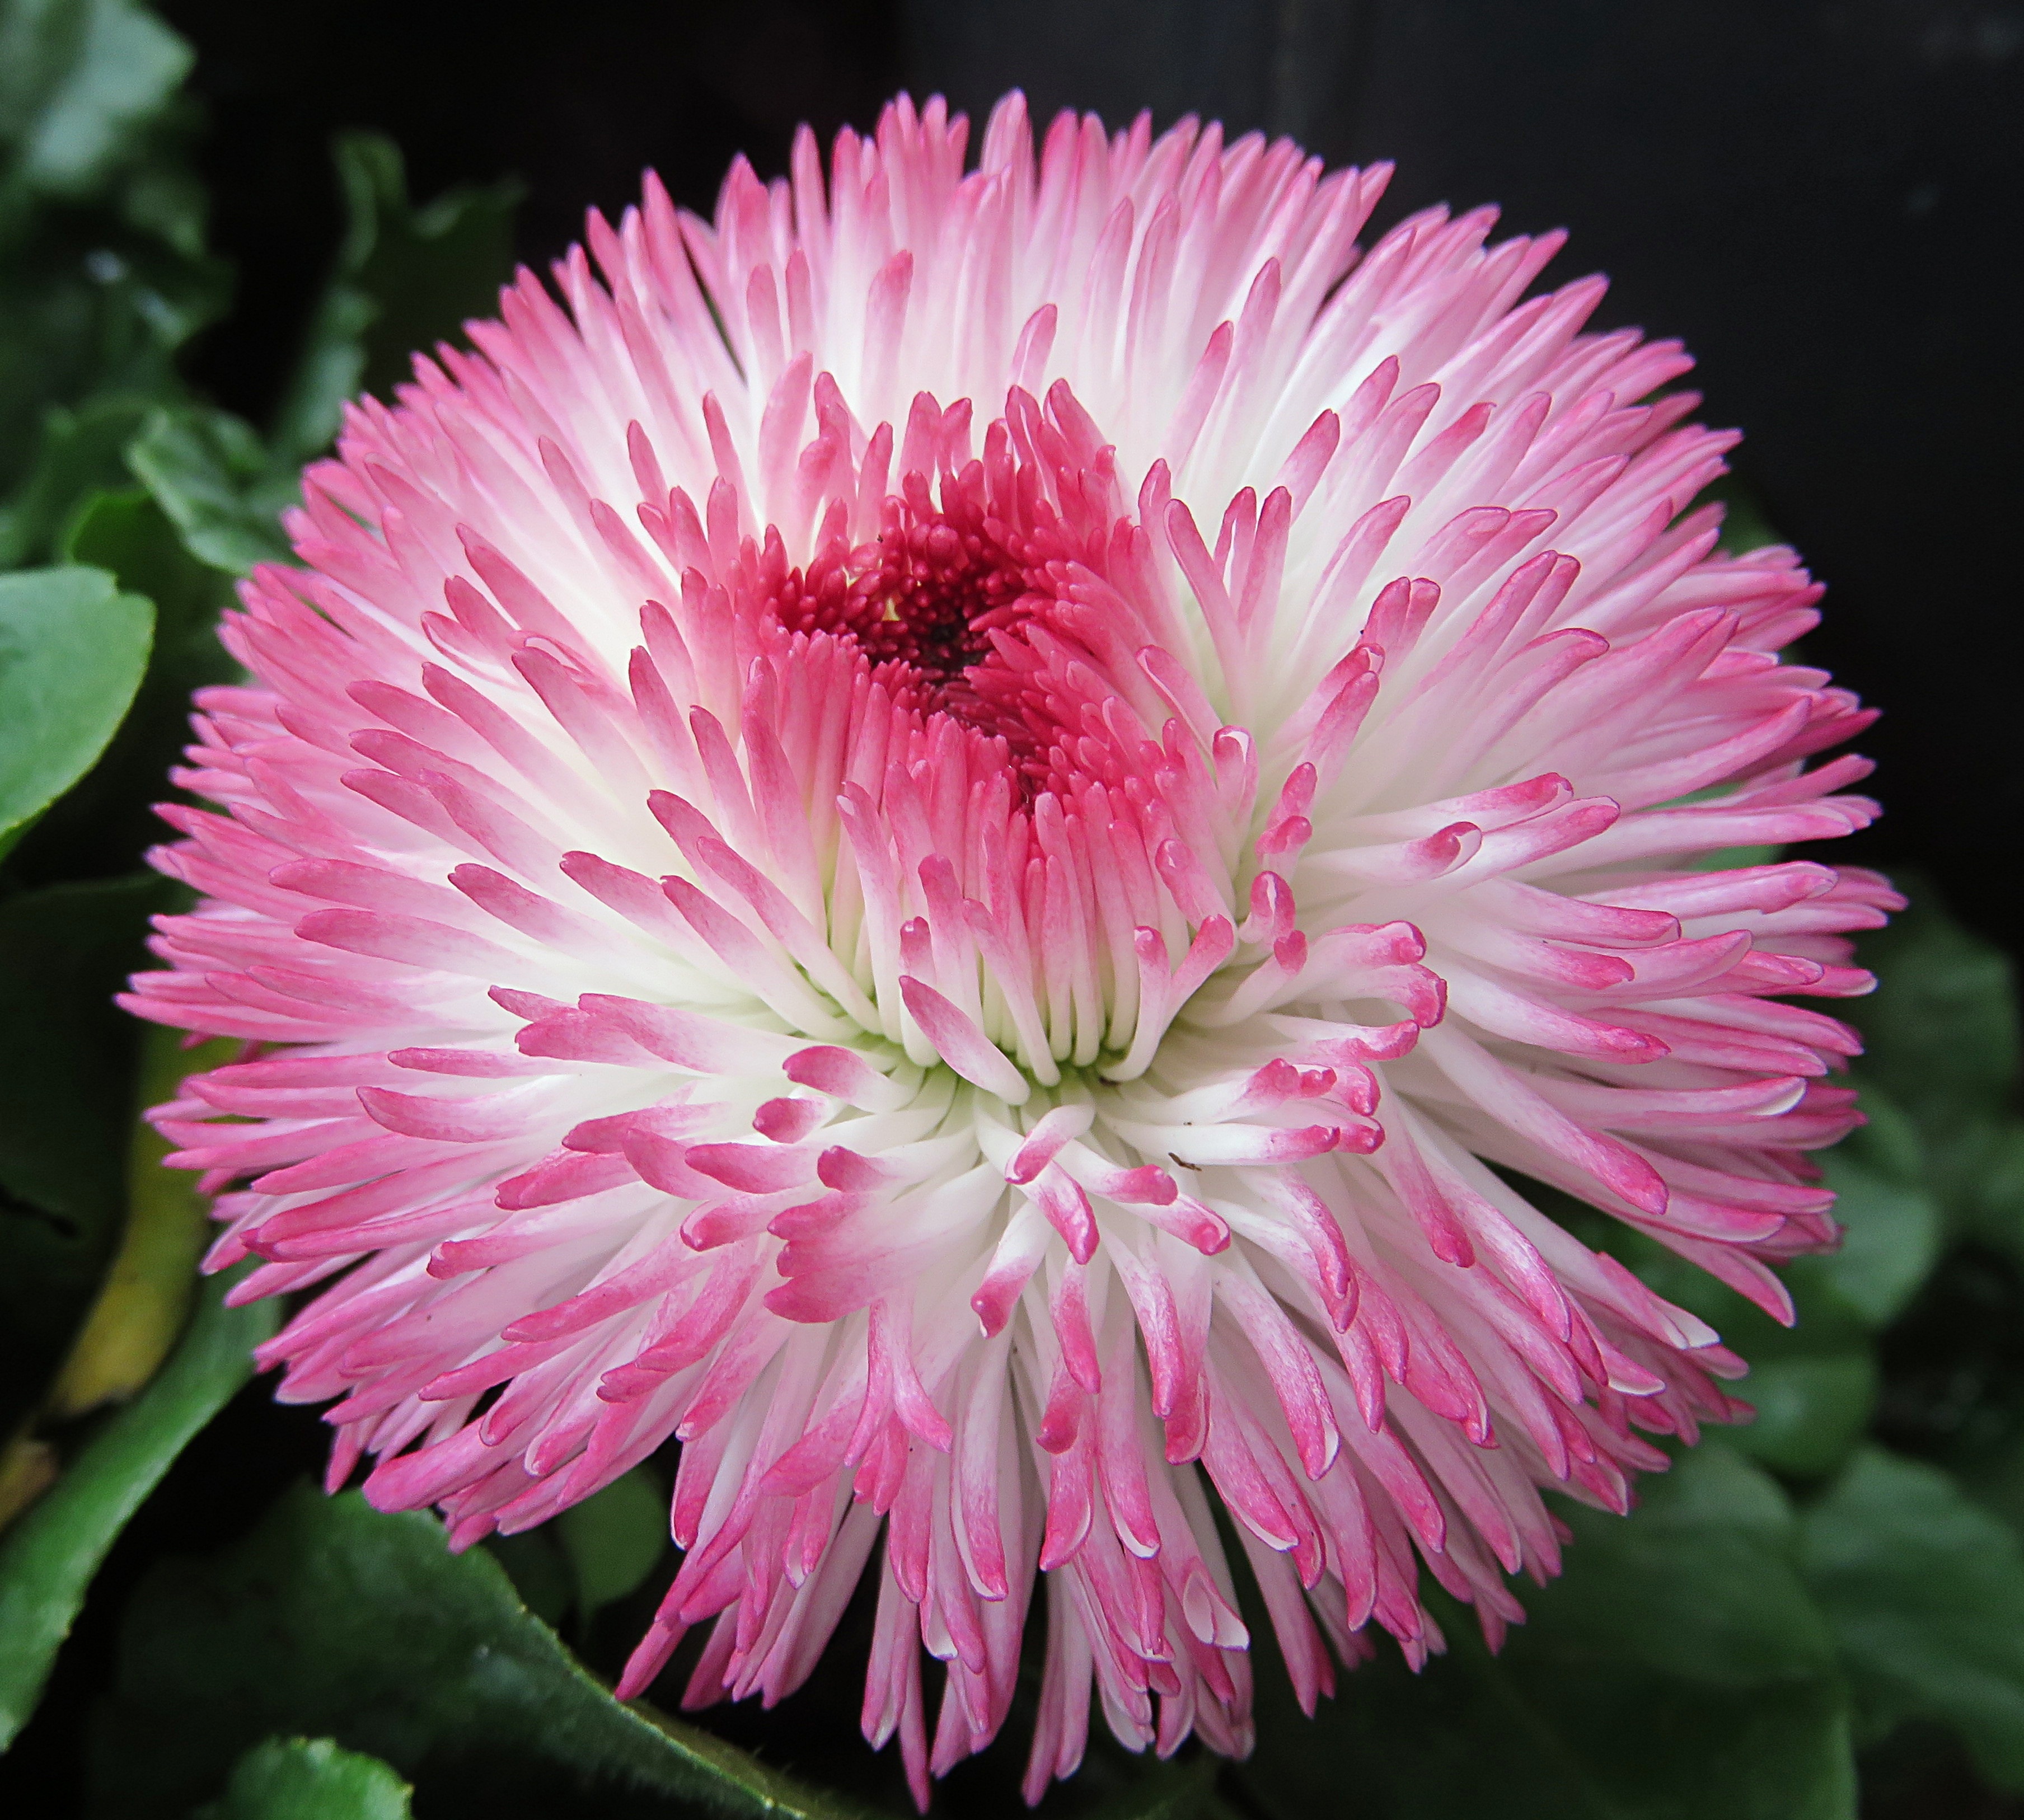
plant, flower, petal, daisy, spring, botany, pink, flora, macro photography, flowering plant, daisy family, annual plant, plant stem, land plant